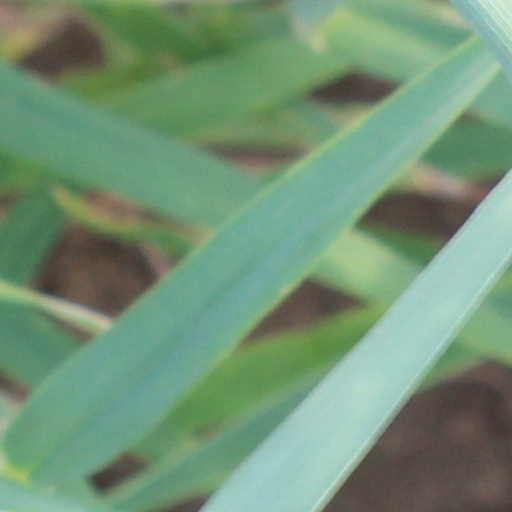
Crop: wheat